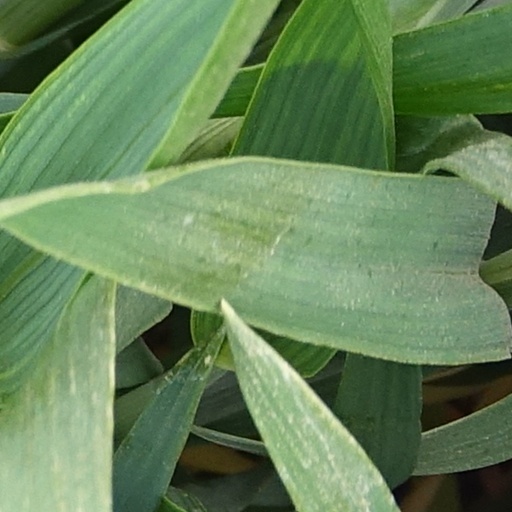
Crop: wheat